J.C. Johnson House

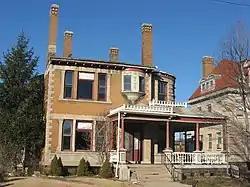
J.C. Johnson House, January 2012

J. C. Johnson House was a historic home located at Muncie, Delaware County, Indiana. It was designed by the noted Fort Wayne architectural firm Grindle & Weatherhogg and built in 1897. It is a large -story brick dwelling with Queen Anne and Romanesque Revival style design elements. It features a projecting tower, two-story bay constructed of limestone, four slender chimneys, and a slate roof with decorative ridge trim.